Daredevil season 1

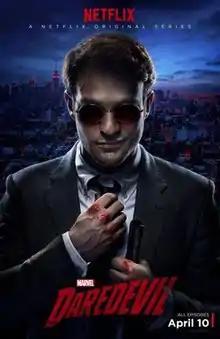
Promotional poster

The first season of the American streaming television series "Daredevil", which is based on the Marvel Comics character of the same name, follows the early days of Matt Murdock / Daredevil, a lawyer-by-day who fights crime at night, juxtaposed with the rise of crime lord Wilson Fisk. It is set in the Marvel Cinematic Universe (MCU), sharing continuity with the films and other television series of the franchise. The season was produced by Marvel Television in association with ABC Studios, DeKnight Productions and Goddard Textiles, with Steven S. DeKnight serving as showrunner, and series creator Drew Goddard acting as consultant.